Describe the emotion expressed in this image:  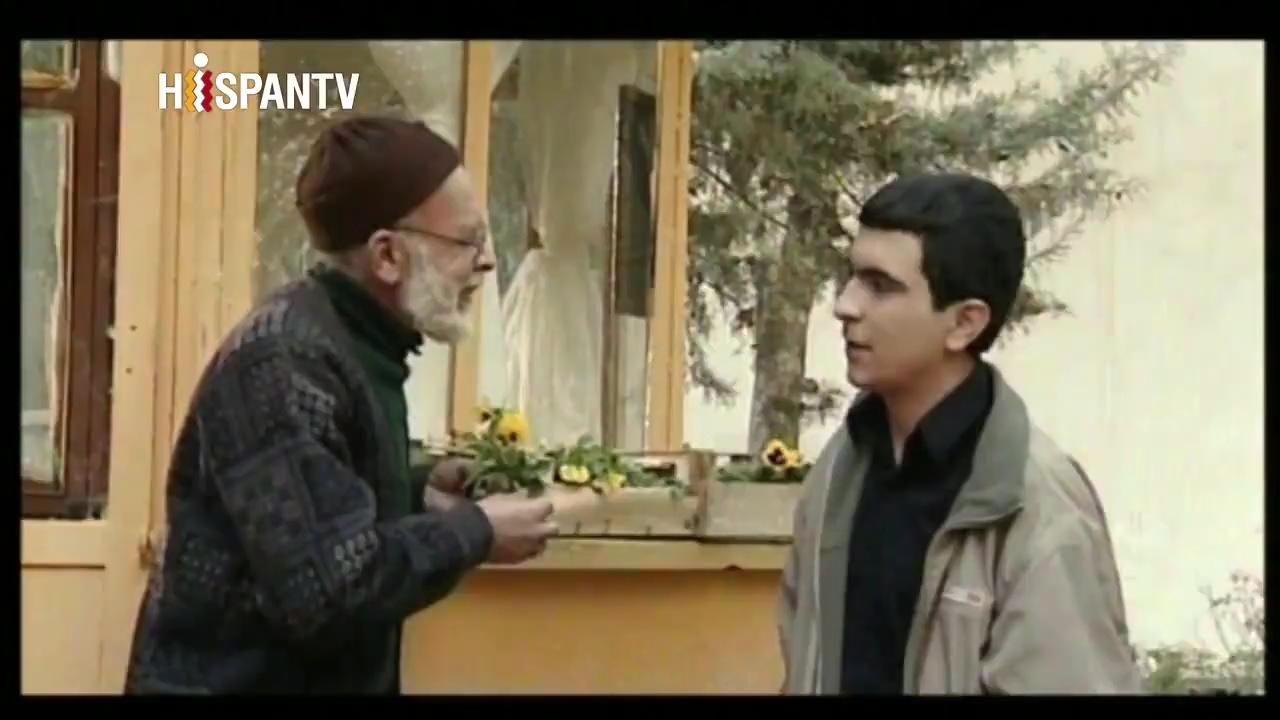
This person displays Suffering, valence and arousal with high intensity.